Archduchess Clementina of Austria

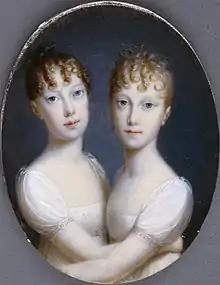
Portrait of Clementina with her elder sister Maria Leopoldina (by Bernhard von Guérard, 1810)

Born at the Hofburg Palace in Vienna on 1 March 1798, Clementina was the third surviving daughter of Francis II, Holy Roman Emperor, later Emperor Francis I of Austria after the dissolution of the Holy Roman Empire, and his wife Maria Theresa of Naples and Sicily.